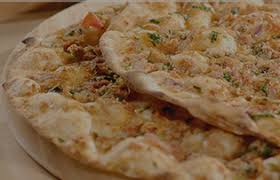
Yemek: lahmacun